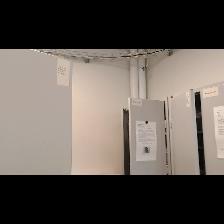
Label: NonHuman